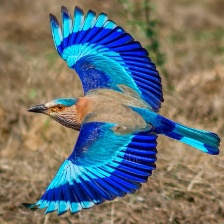
Species: INDIAN ROLLER
Scientific name: CORACIAS BENGHALENSIS